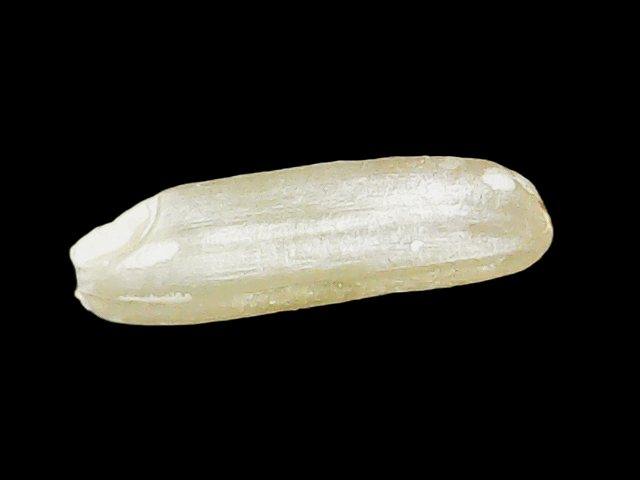
Rice variety: Binadhan16